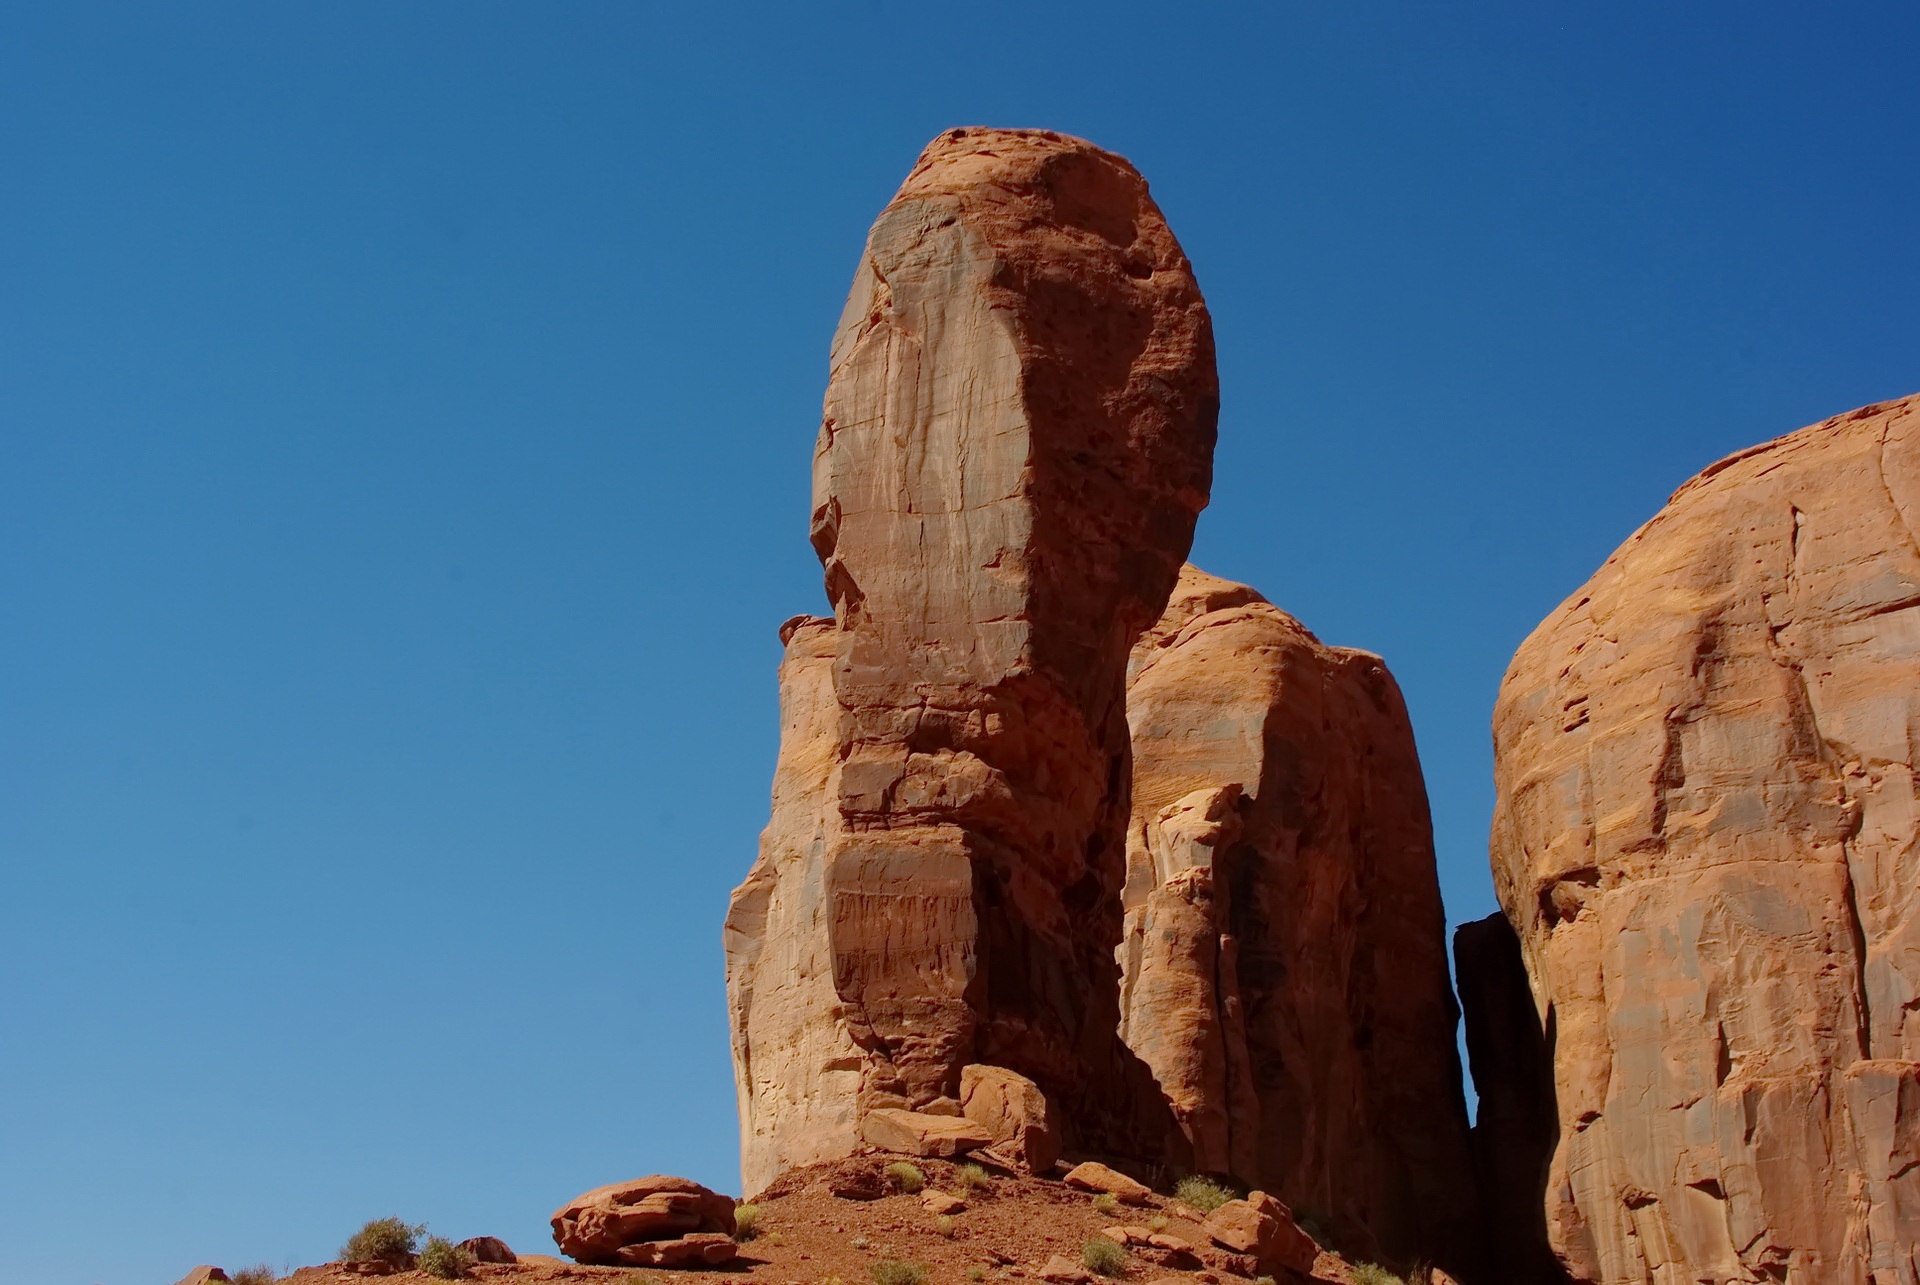
landscape, rock, mountain, desert, sandstone, valley, formation, cliff, arch, usa, canyon, material, arizona, geology, temple, badlands, butte, monolith, monument valley, ancient history, natural environment, indian face